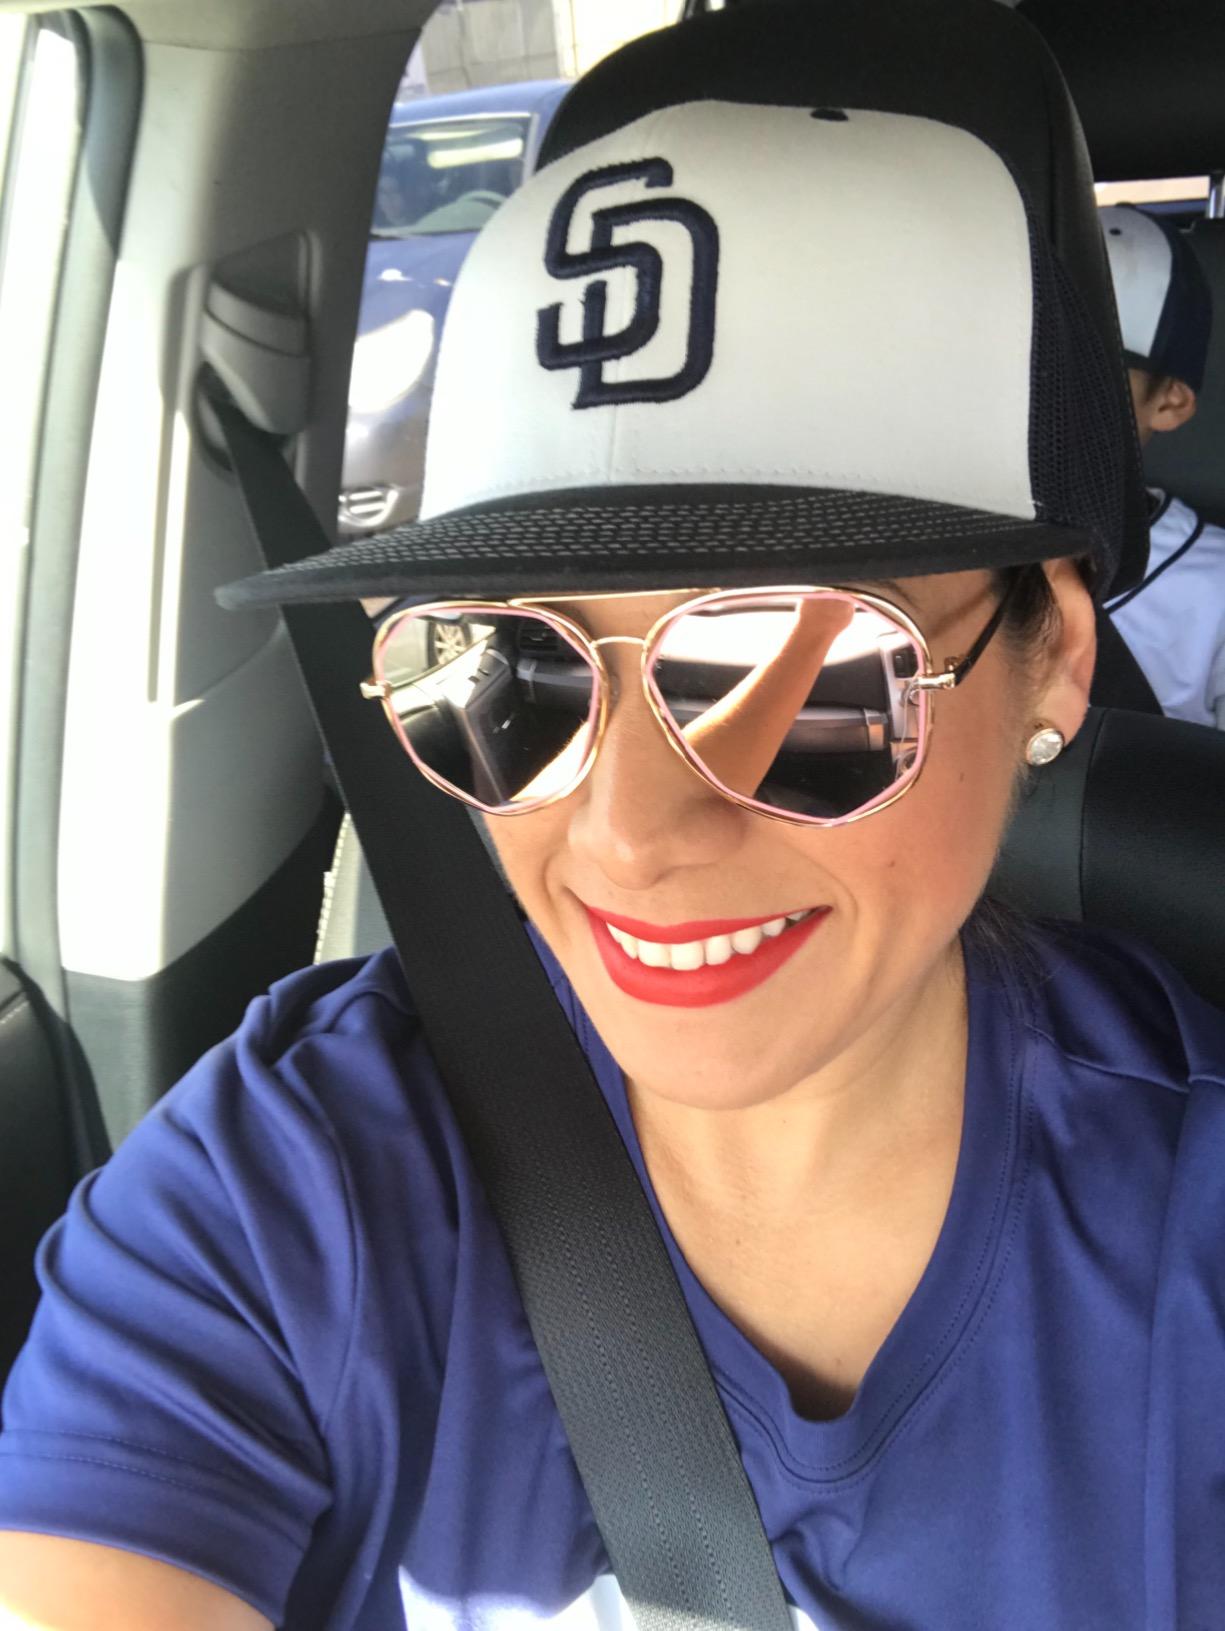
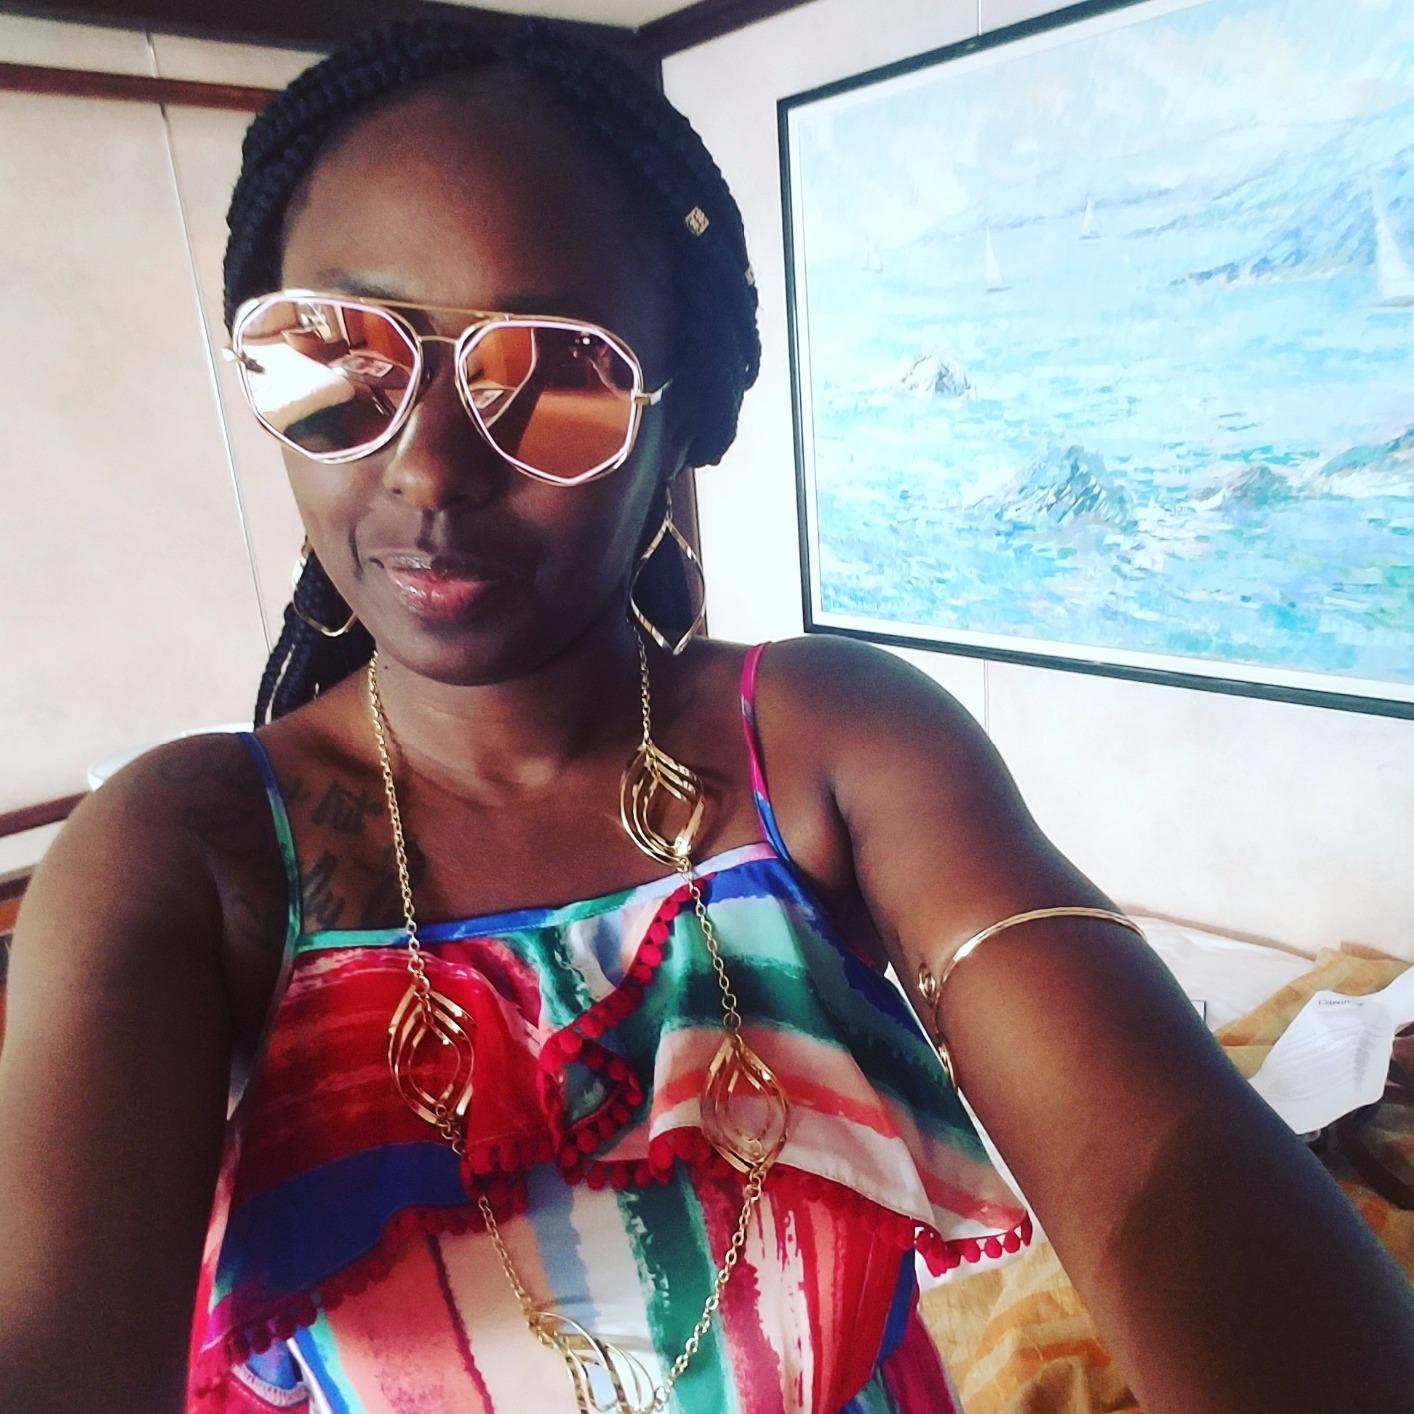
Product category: accessories_sunglasses
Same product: yes